Stepnoi Nature Sanctuary

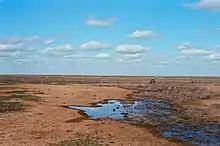
Artesian well in steppe

The sanctuary was declared in 2000 to ensure maintenance of unique natural complex of Stipa steppe providing habitat for saiga antelope ("Saiga tatarica tatarica") and a number of other endangered species of animals and plants. The sanctuary covers an area of 109.4 thousands of hectares. The monitoring program started in 2004 showed that the sanctuary is an important territory for the survival of the critically endangered saiga antelope. Saigas inhabit the sanctuary and the nearby regions of Kalmykia throughout the year. Stepnoi sanctuary provides well-protected territory for both rut and calving of saigas. Several artesian wells within the sanctuary serve as waterholes and mineral licks for saiga.